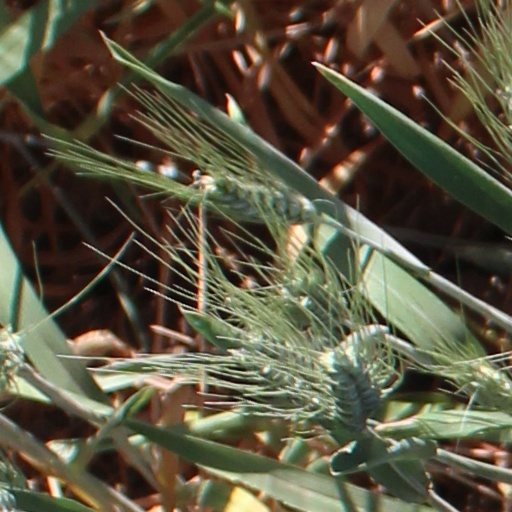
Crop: wheat